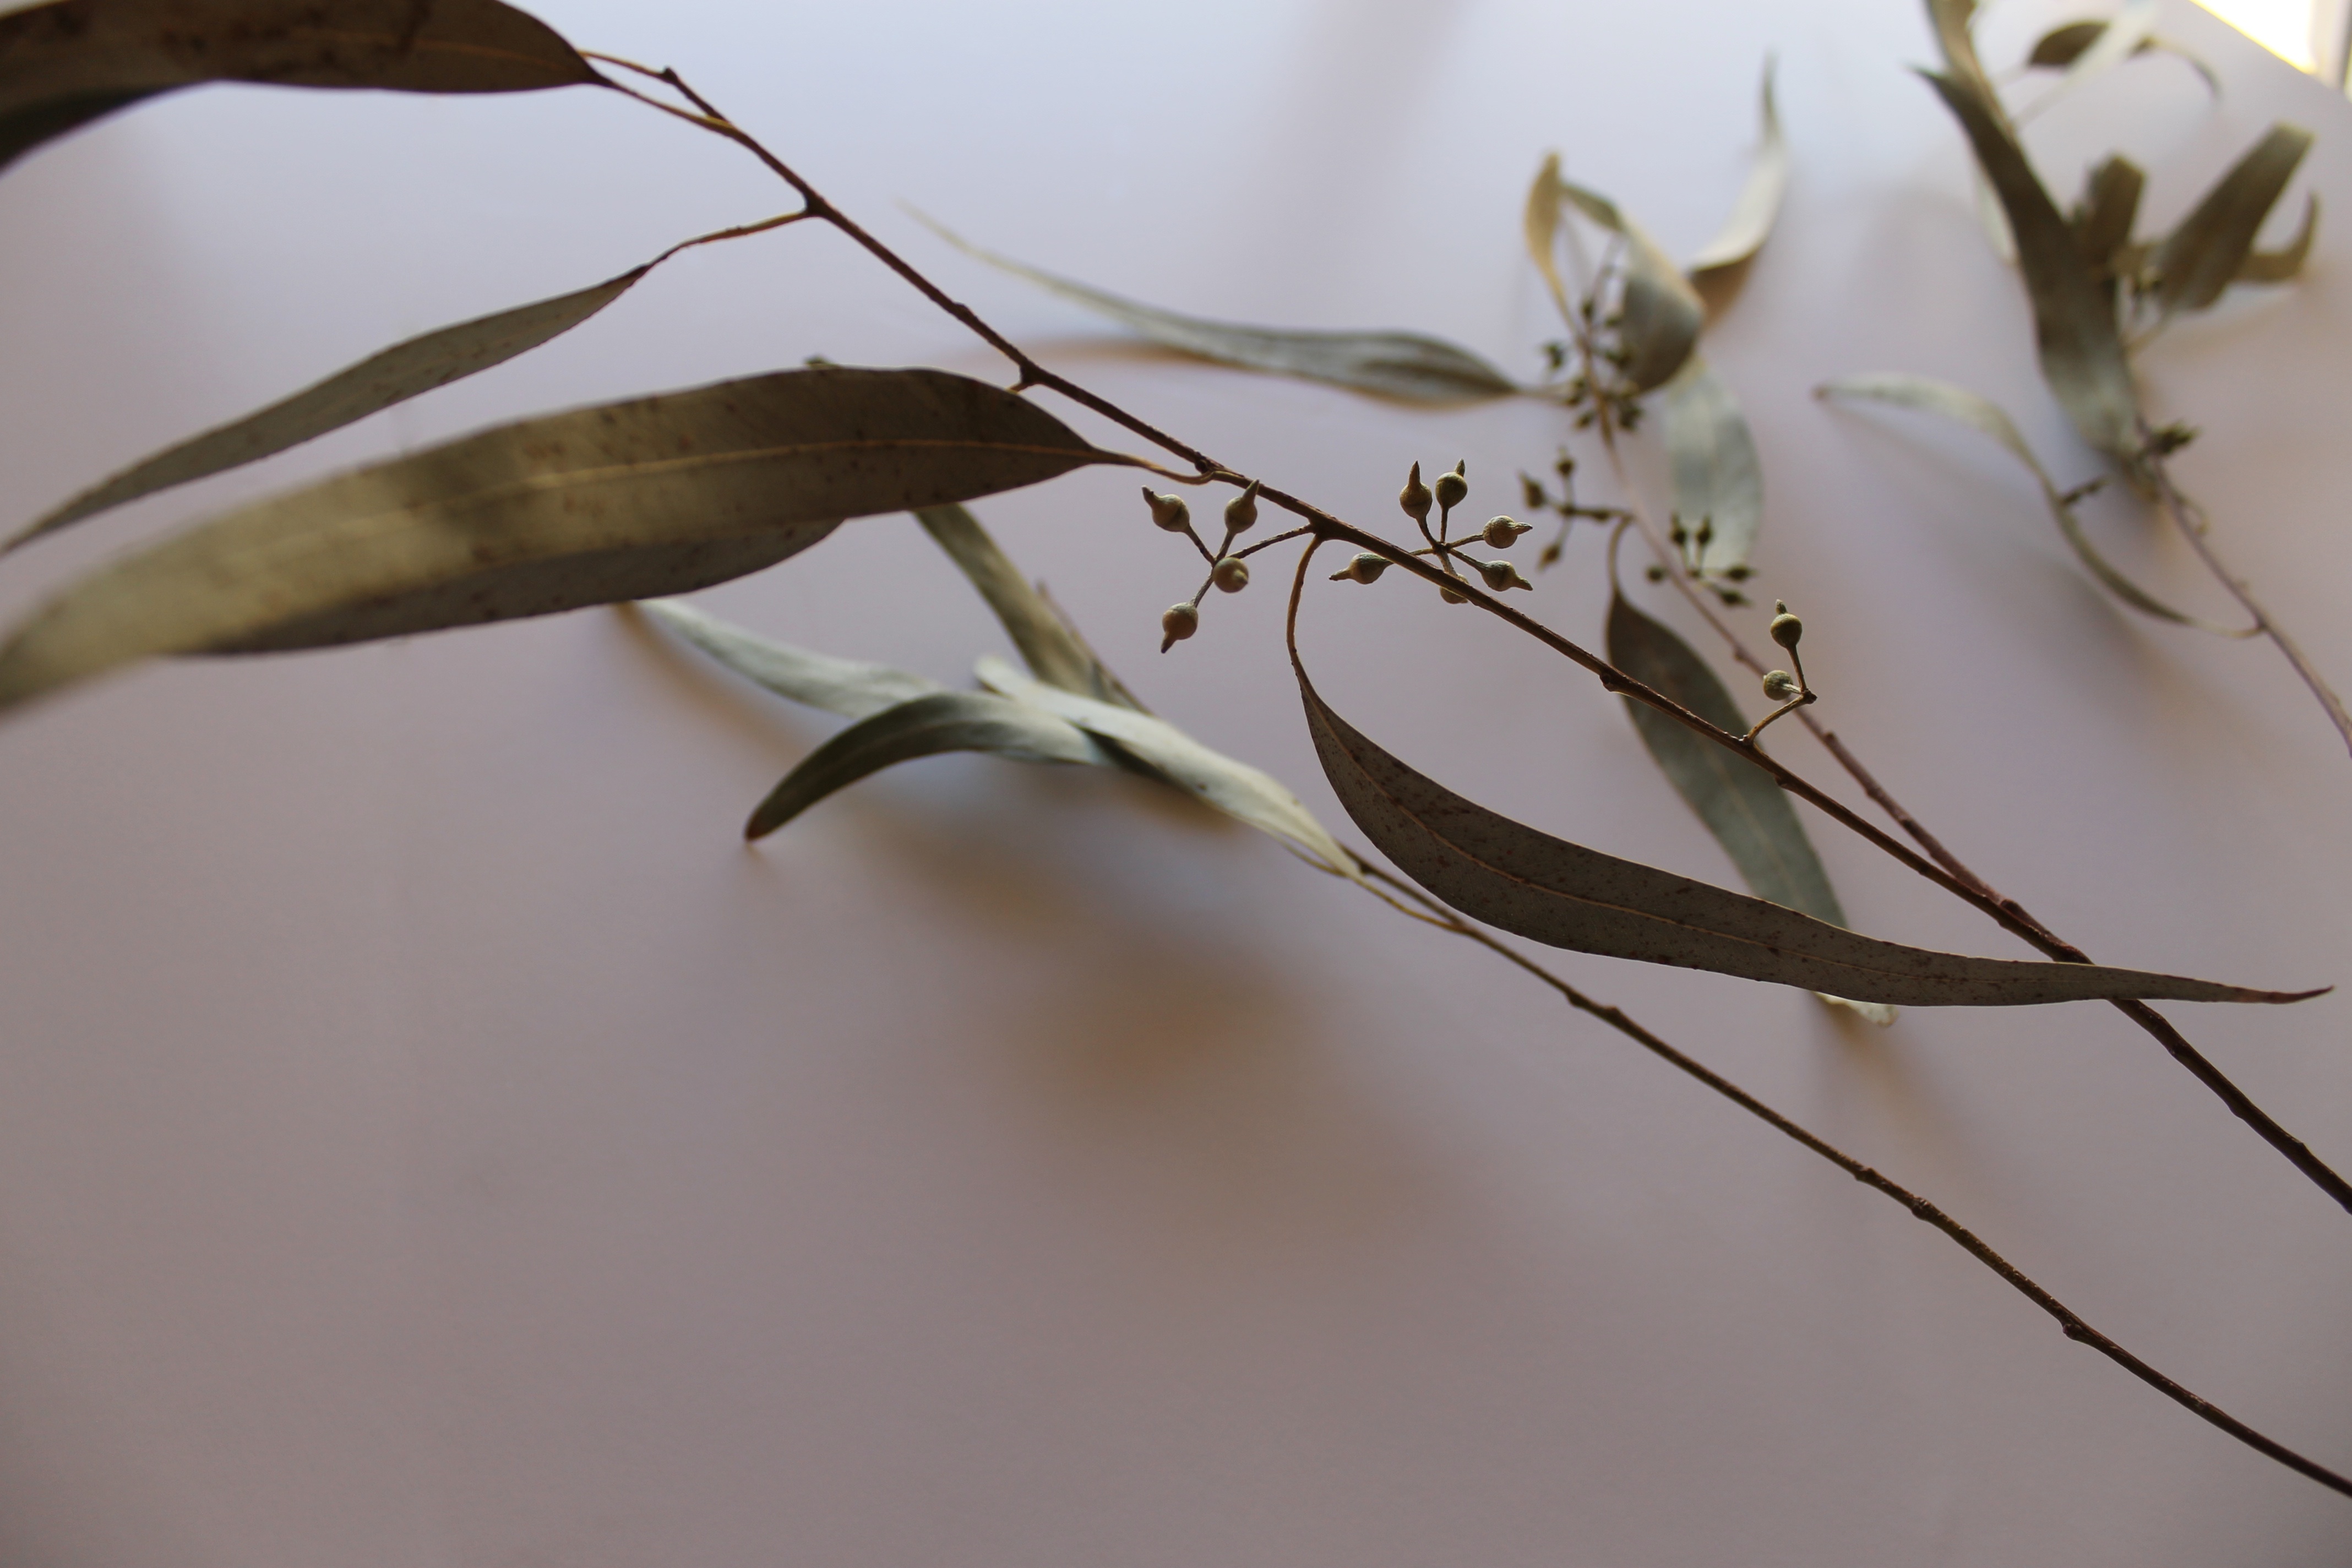
branch, plant, leaf, flower, botany, flora, fauna, twig, close up, macro photography, plant stem, thorns spines and prickles